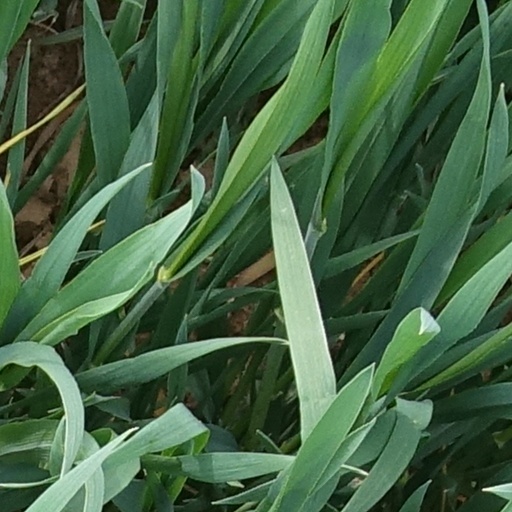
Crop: wheat